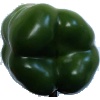
Label: Pepper Green 1